Thirteenth

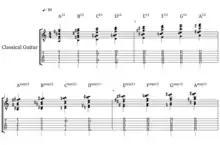
Thirteenth chords and major thirteenth chords with sheet music.

These voice leading guidelines may not be followed after the common practice period in techniques such as parallel harmony and in the following example: